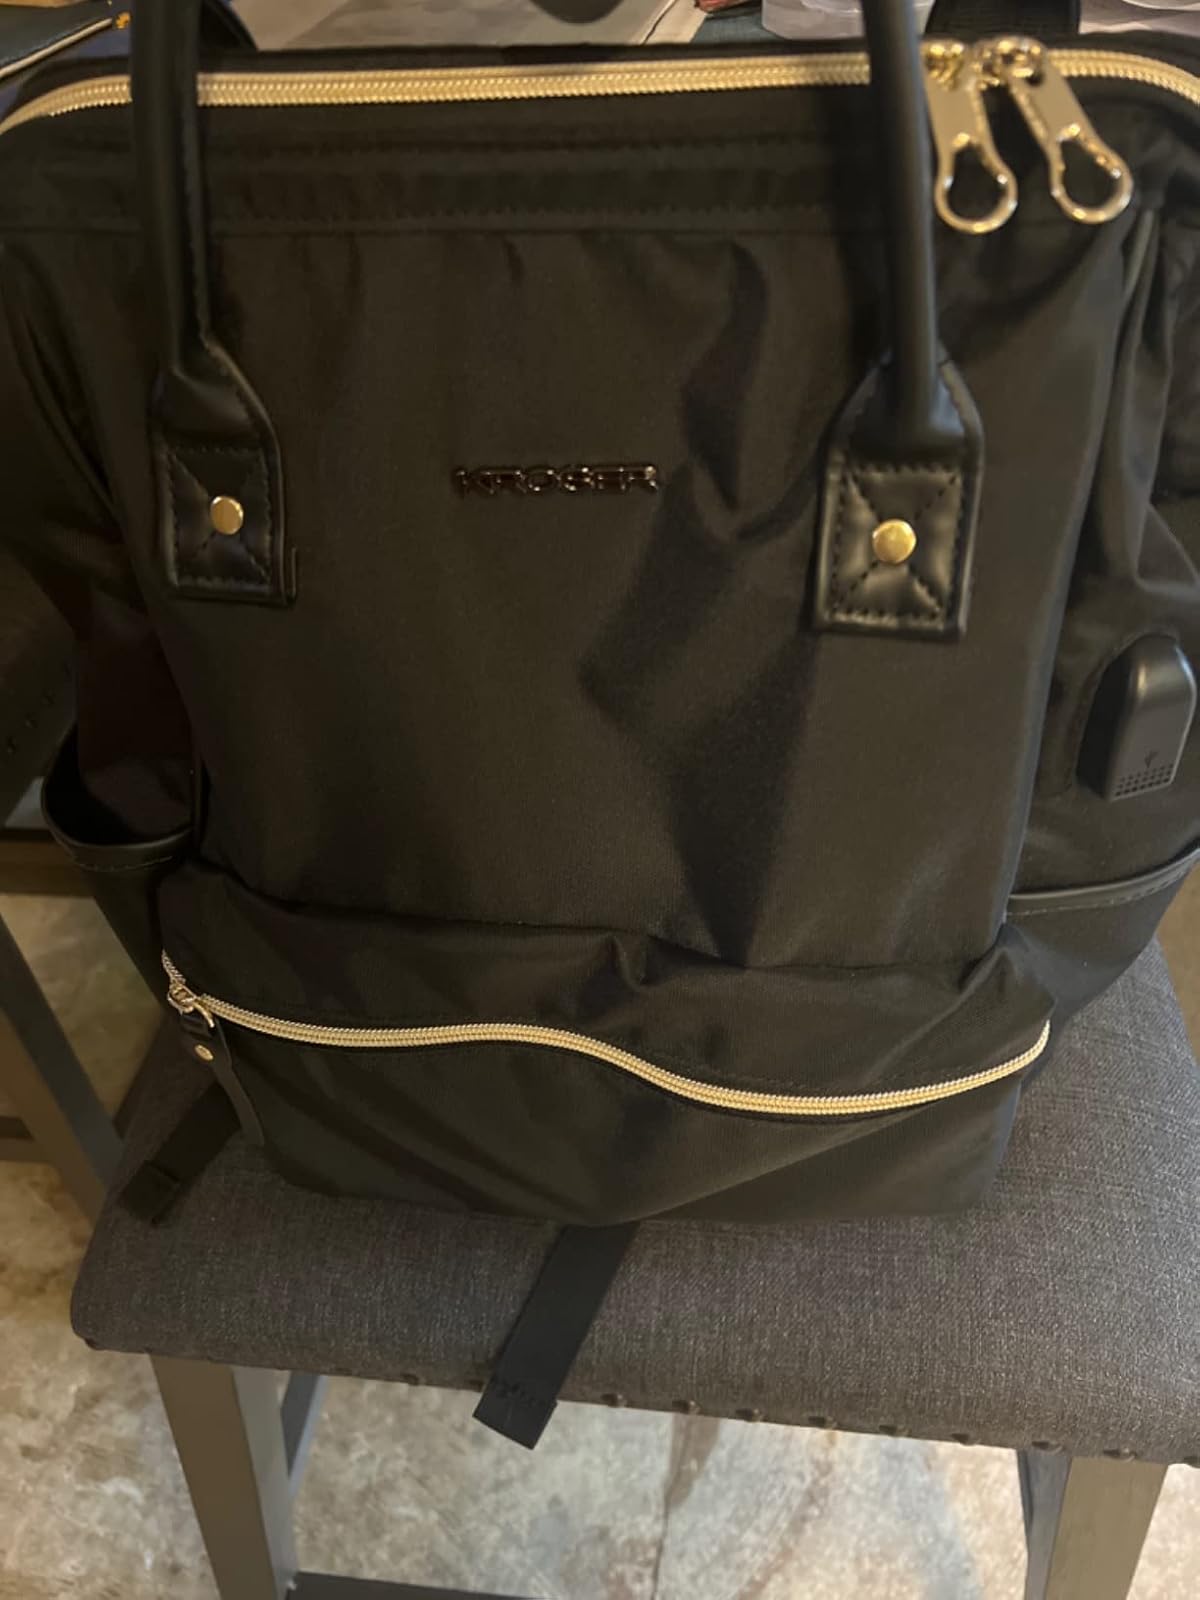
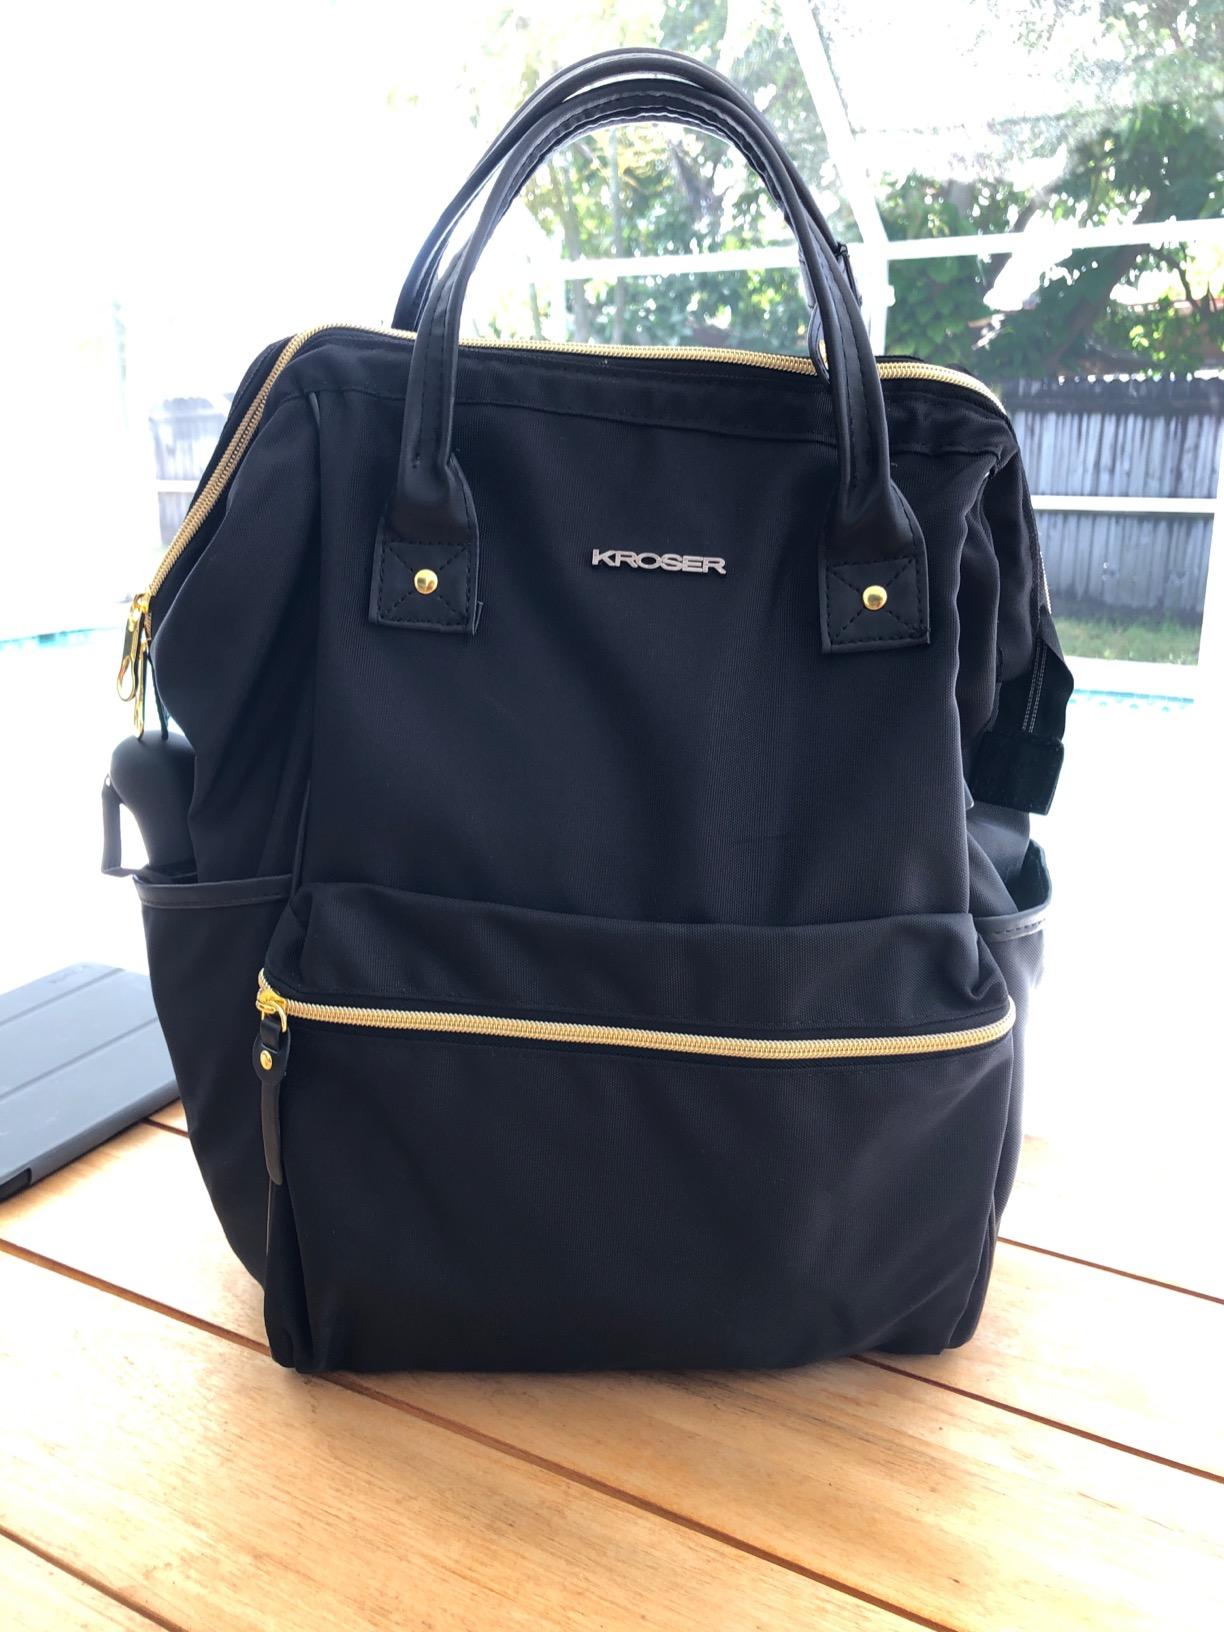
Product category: bag
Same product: yes